Jack Rife Beirnes

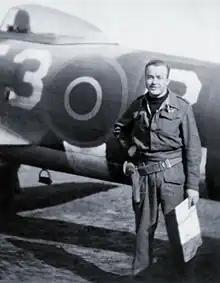
Squadron Leader Beirnes, CO of 438 Squadron, with his Typhoon F3-B

It is while based there, on 29 July 1944, that Beirnes was promoted to squadron leader and given command of the squadron. He replaced the newly promoted Wing Commander Frank George Grant D.S.O., D.F.C., who took over the entire Canadian 143 Wing to which 438 was subordinate with 439 and 440 squadrons.